Light infantry

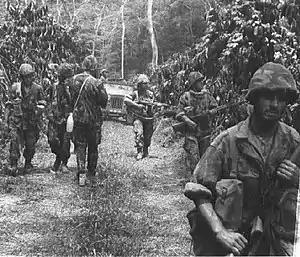
Portuguese "caçadores especiais" in the jungle of Angola, during a counter insurgency operation in the early 1960s

The Napoleonic light infantry regiments existed until 1854, but there were very few differences between them and the line infantry regiments, so the 25 remaining light infantry regiments were transformed to line infantry in 1854.